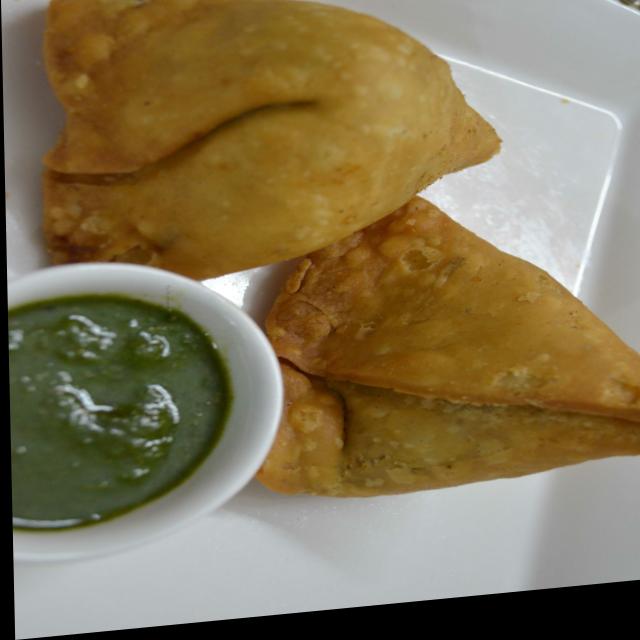
Dish: samosa